Siege of Ostend

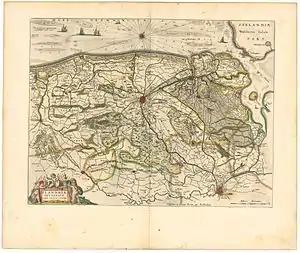
Map of Flanders in the 17th century

In 1579 the union was fatally weakened by the defection of the Roman Catholic Walloon provinces in the Union of Arras. By 1588 the Spanish, under Alexander Farnese, Duke of Parma, had reconquered the southern Low Countries leaving only Ostend as a major rebel enclave along the coast and stood poised for a death blow against the nascent Dutch Republic in the north. Spain's concurrent enterprises against England and France at this time, however, allowed the Republic to begin a highly successful counter-offensive under Maurice of Orange which lasted from 1590–1600, known as the "Ten Glory Years".